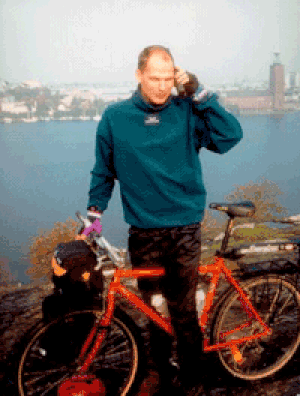
David Lagercrantz, né le 4 septembre 1962 à Solna, est un journaliste et auteur de best-sellers suédois, connu notamment pour avoir écrit une biographie de Zlatan Ibrahimović ainsi que les romans policiers Ce qui ne me tue pas, La Fille qui rendait coup pour coup et La Fille qui devait mourir, suites de la série littéraire Millénium de Stieg Larsson.